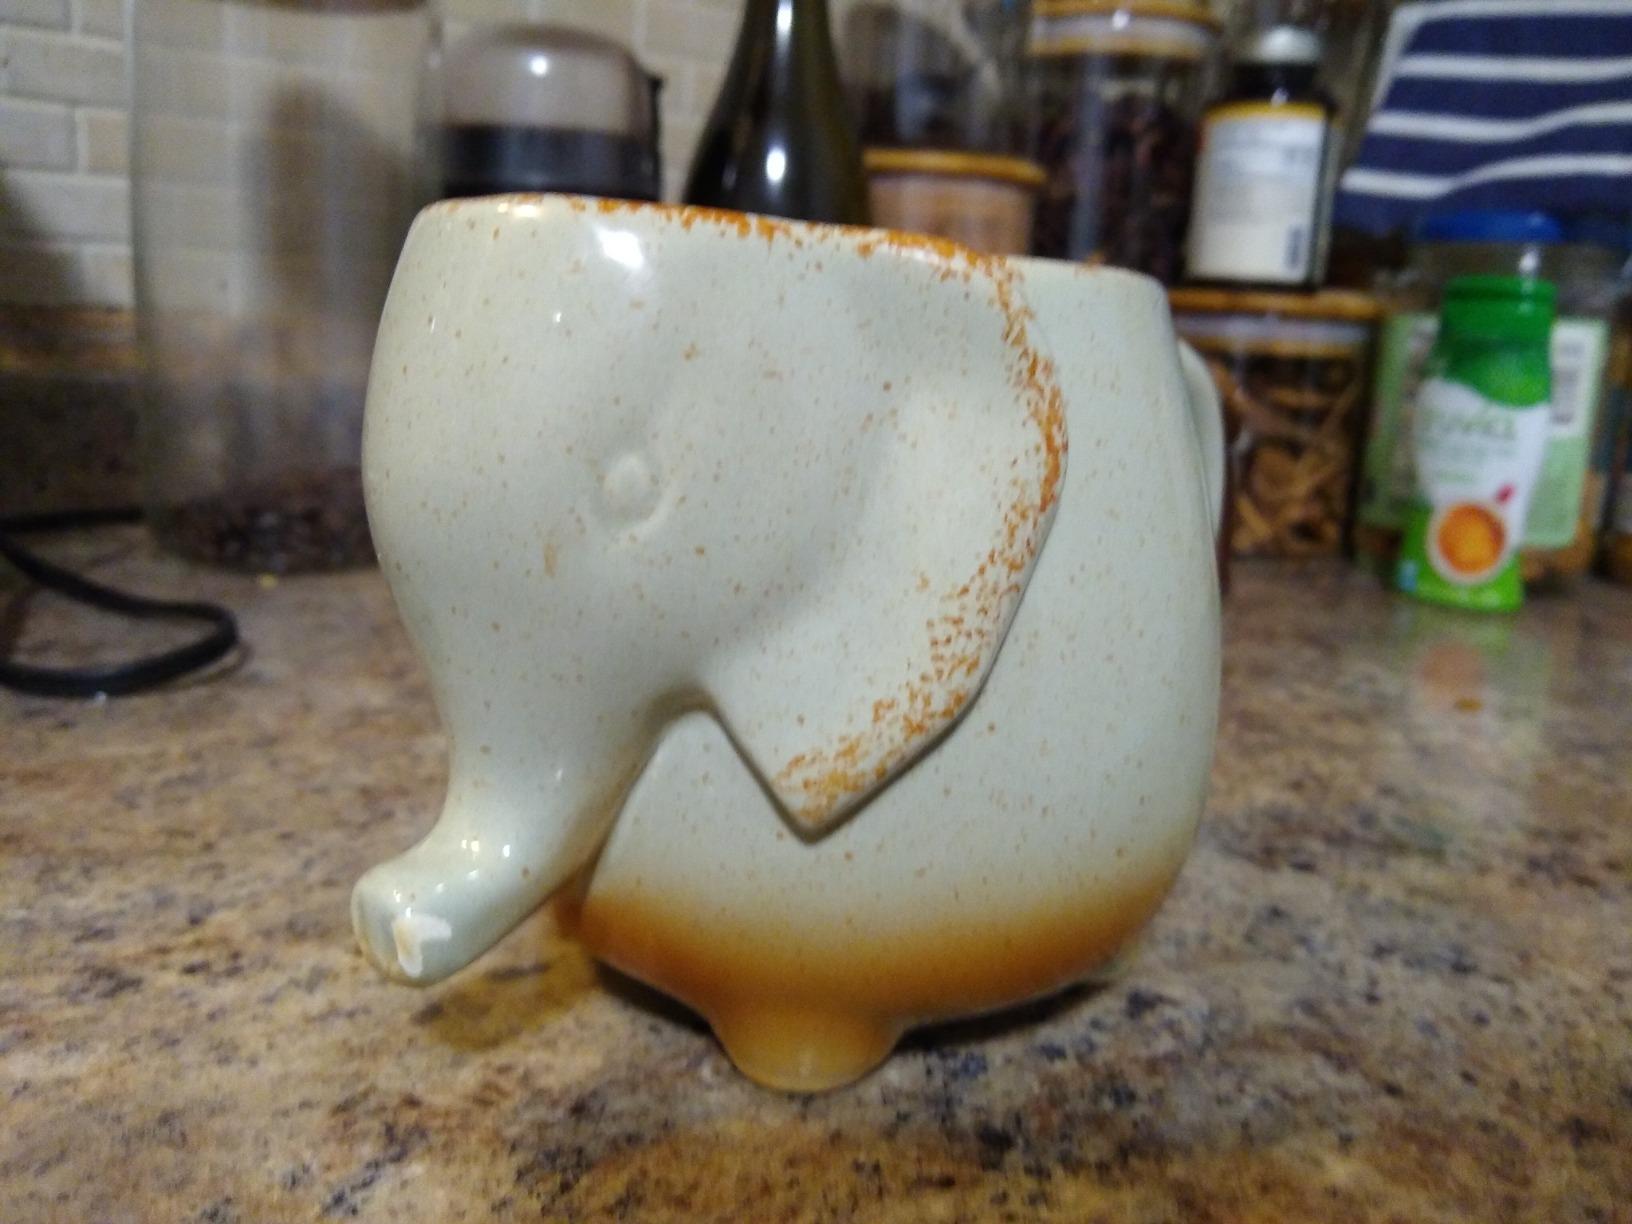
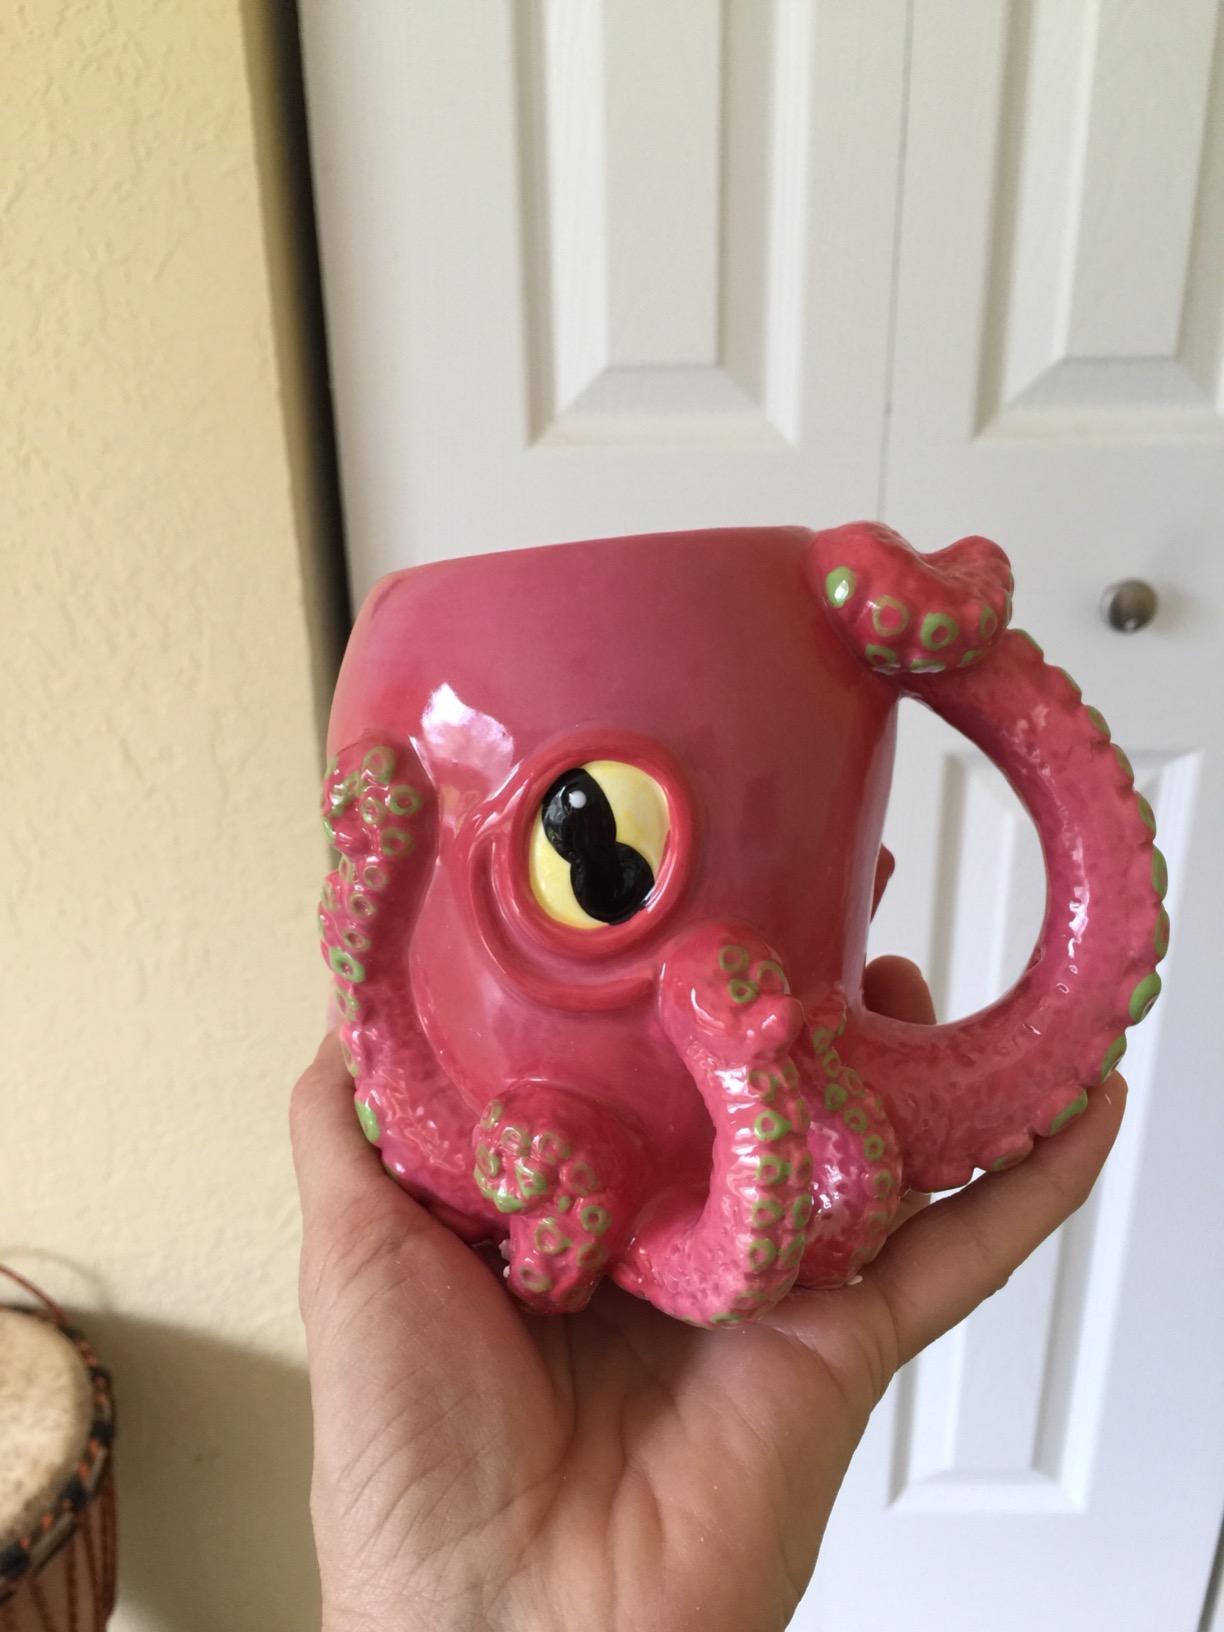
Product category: items_mug
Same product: no